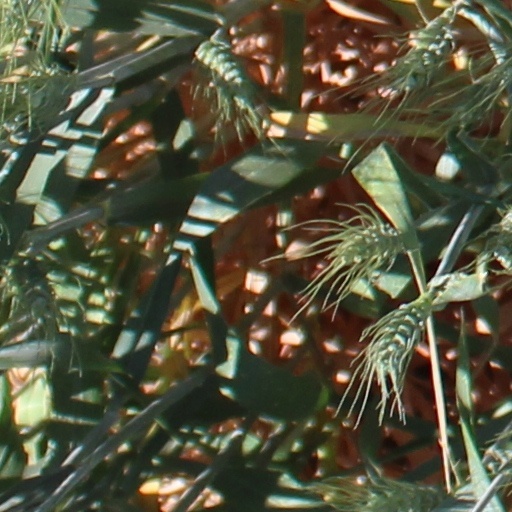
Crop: wheat